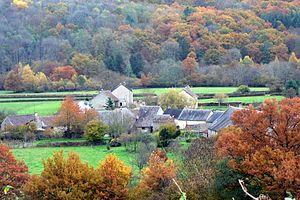
Hameau de Crottefou à Marigny-l'Église (Nièvre, France)
Marigny-l'Église est une commune française située dans le département de la Nièvre, en région Bourgogne-Franche-Comté.